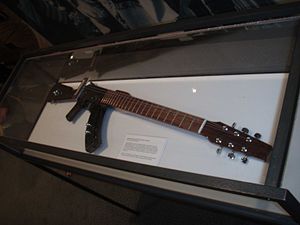
Escopetarra
Escopetarra udstillet i de Forenede Nationers hovedkvarter.
En escopetarra er en guitar, som er fremstillet på basis af en modificeret riffel, og som er tænkt som et fredssymbol. Navnet er et portmanteau af de spanske ord escopeta og guitarra.